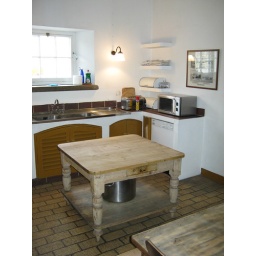
Cupboard doors in kitchen cleverly mirror the ammunition lockers on the terrace outside. Note microwave.